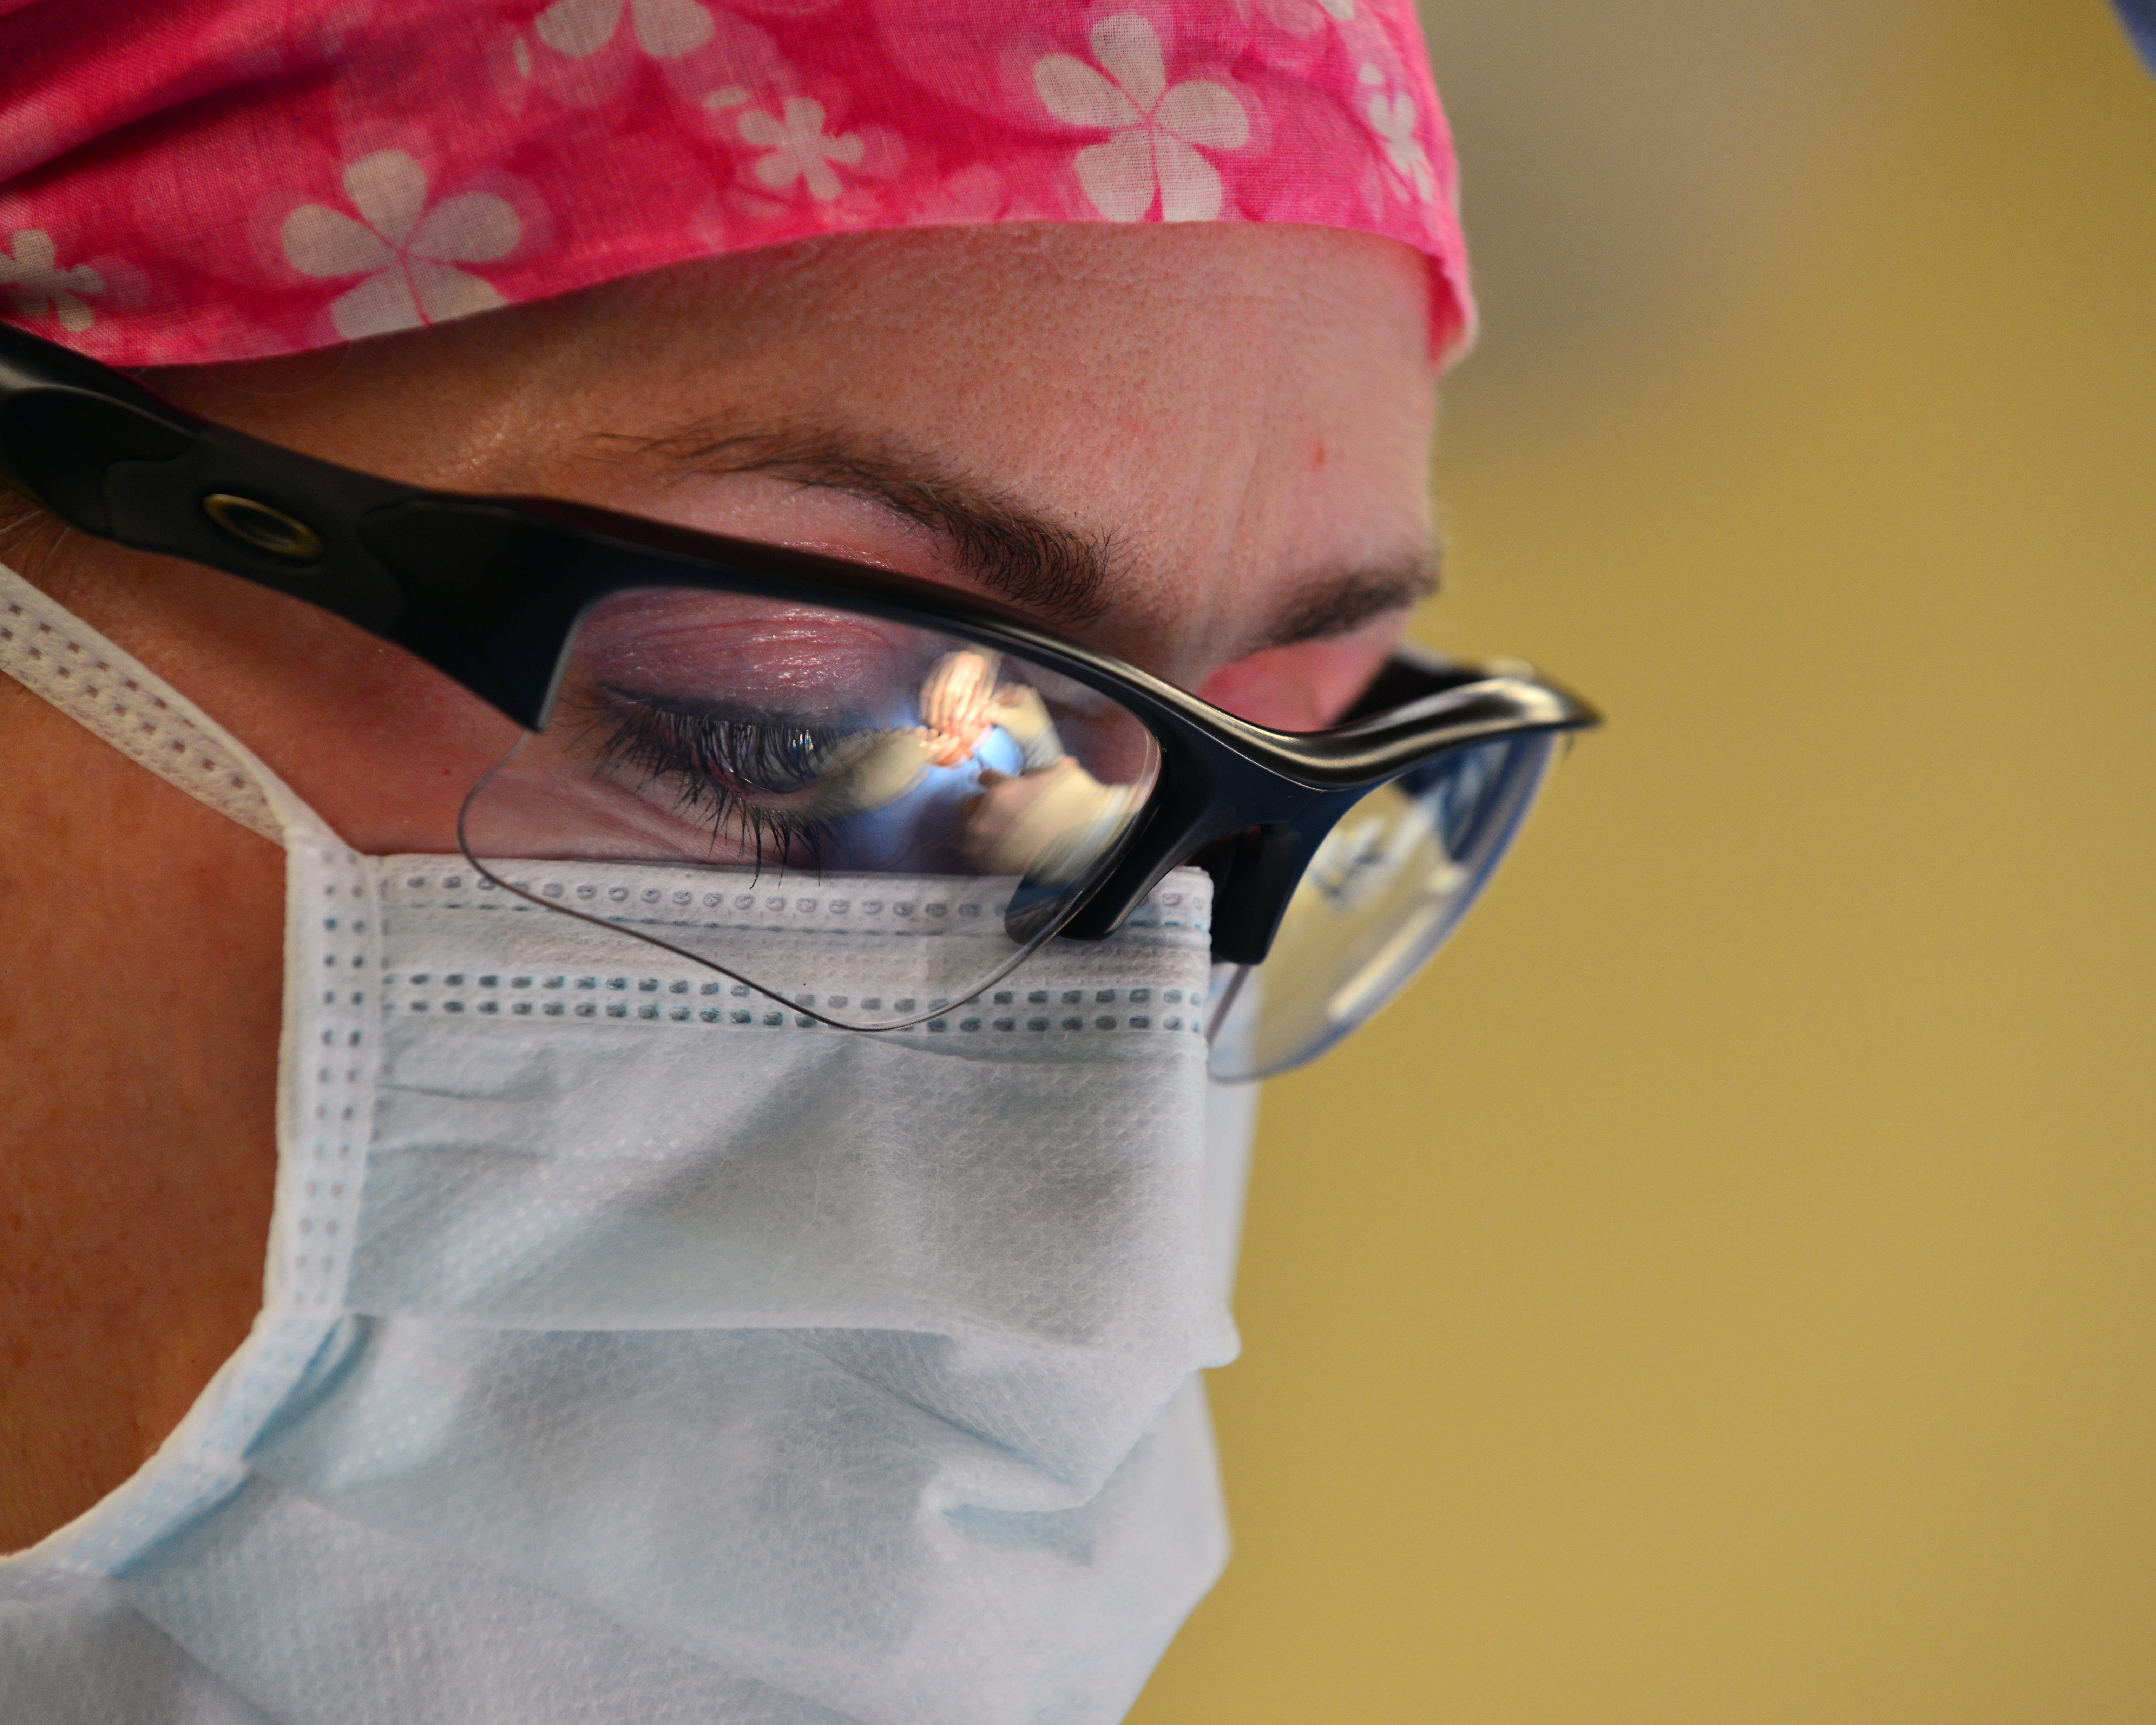
hand, portrait, human, clothing, arm, health, face, sunglasses, glasses, goggles, head, eyewear, organ, costume, doctor, medical, surgery, treatment, healthcare, operation, surgeon, medical care, operating, sense, fashion accessory, vision care